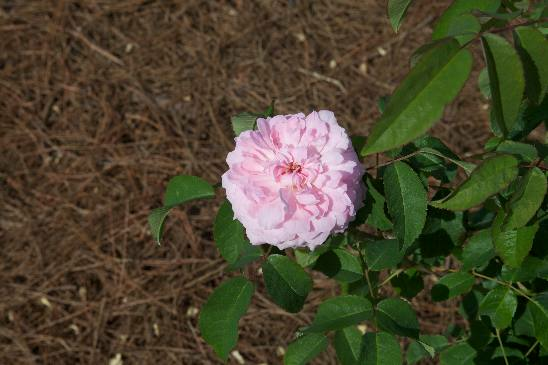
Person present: No